German Imperial Naval Office

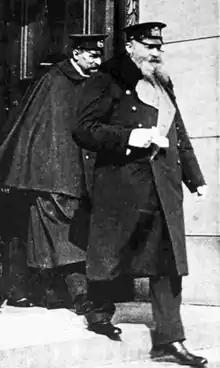
Admiral Tirpitz used the office for promotion of his ambitious naval expansion plans

According to the 1871 Constitution of the German Empire, the federal states were responsible for the German land forces and the imperial government for the navy. So while there were Prussian, Bavarian, Saxon and Württemberg armies, there was a single Imperial Navy, the only formation under the direct authority of the German Reich beside the colonial "Schutztruppe" forces.